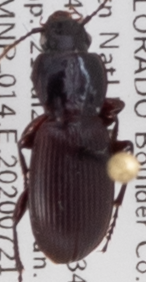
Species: Pterostichus restrictus
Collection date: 2020-07-21
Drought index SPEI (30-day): -1.118
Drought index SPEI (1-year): -1.082
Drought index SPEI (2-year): -0.86